Le Couperon guardhouse

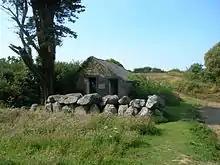
Le Couperon Neolithic dolmen and the guardhouse.

Le Couperon guardhouse is a historic building in the parish of Saint Martin, Jersey. It stands a few metres from Le Couperon dolmen. The guardhouse was built in 1689, of local stone, with brick lintels. It supported a battery on the headland above as a magazine and shelter for the members of the Jersey militia that served the battery. The battery commanded Rozel Bay and by 1812, consisted of two 24-pounder muzzle-loading guns that fired over a low wall, which has long disappeared. Le Couperon guardhouse is a tourist attraction, one of the fortifications in Rozel Seigneurie, Jersey. It is located 24 km from St.Helier, 760 km from Bristol, ad 870 km from London.